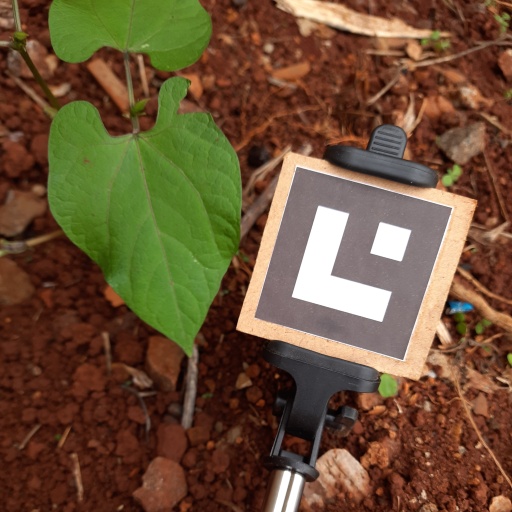
Observations: wavy surface, eating holes in the edge, with soild dust, under shade